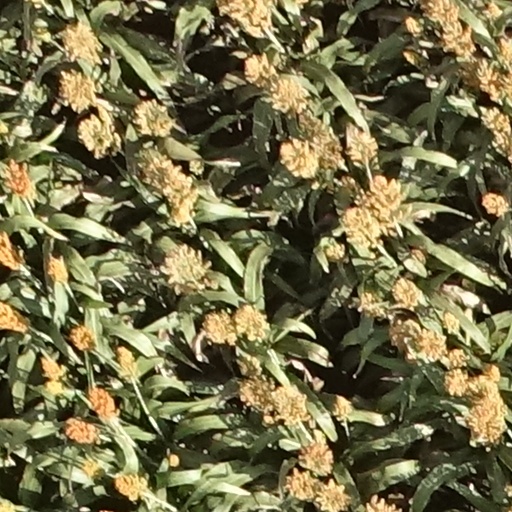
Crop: sorghum